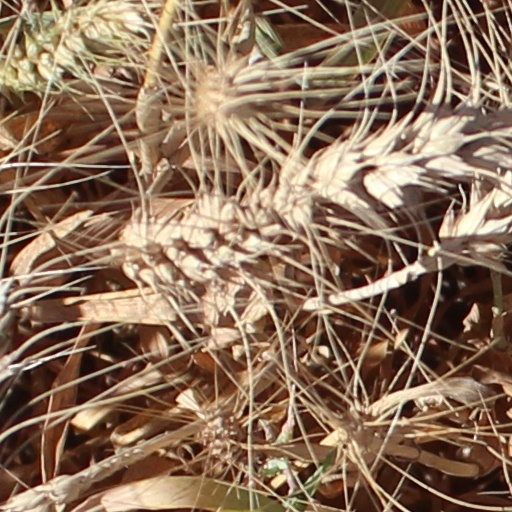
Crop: wheat